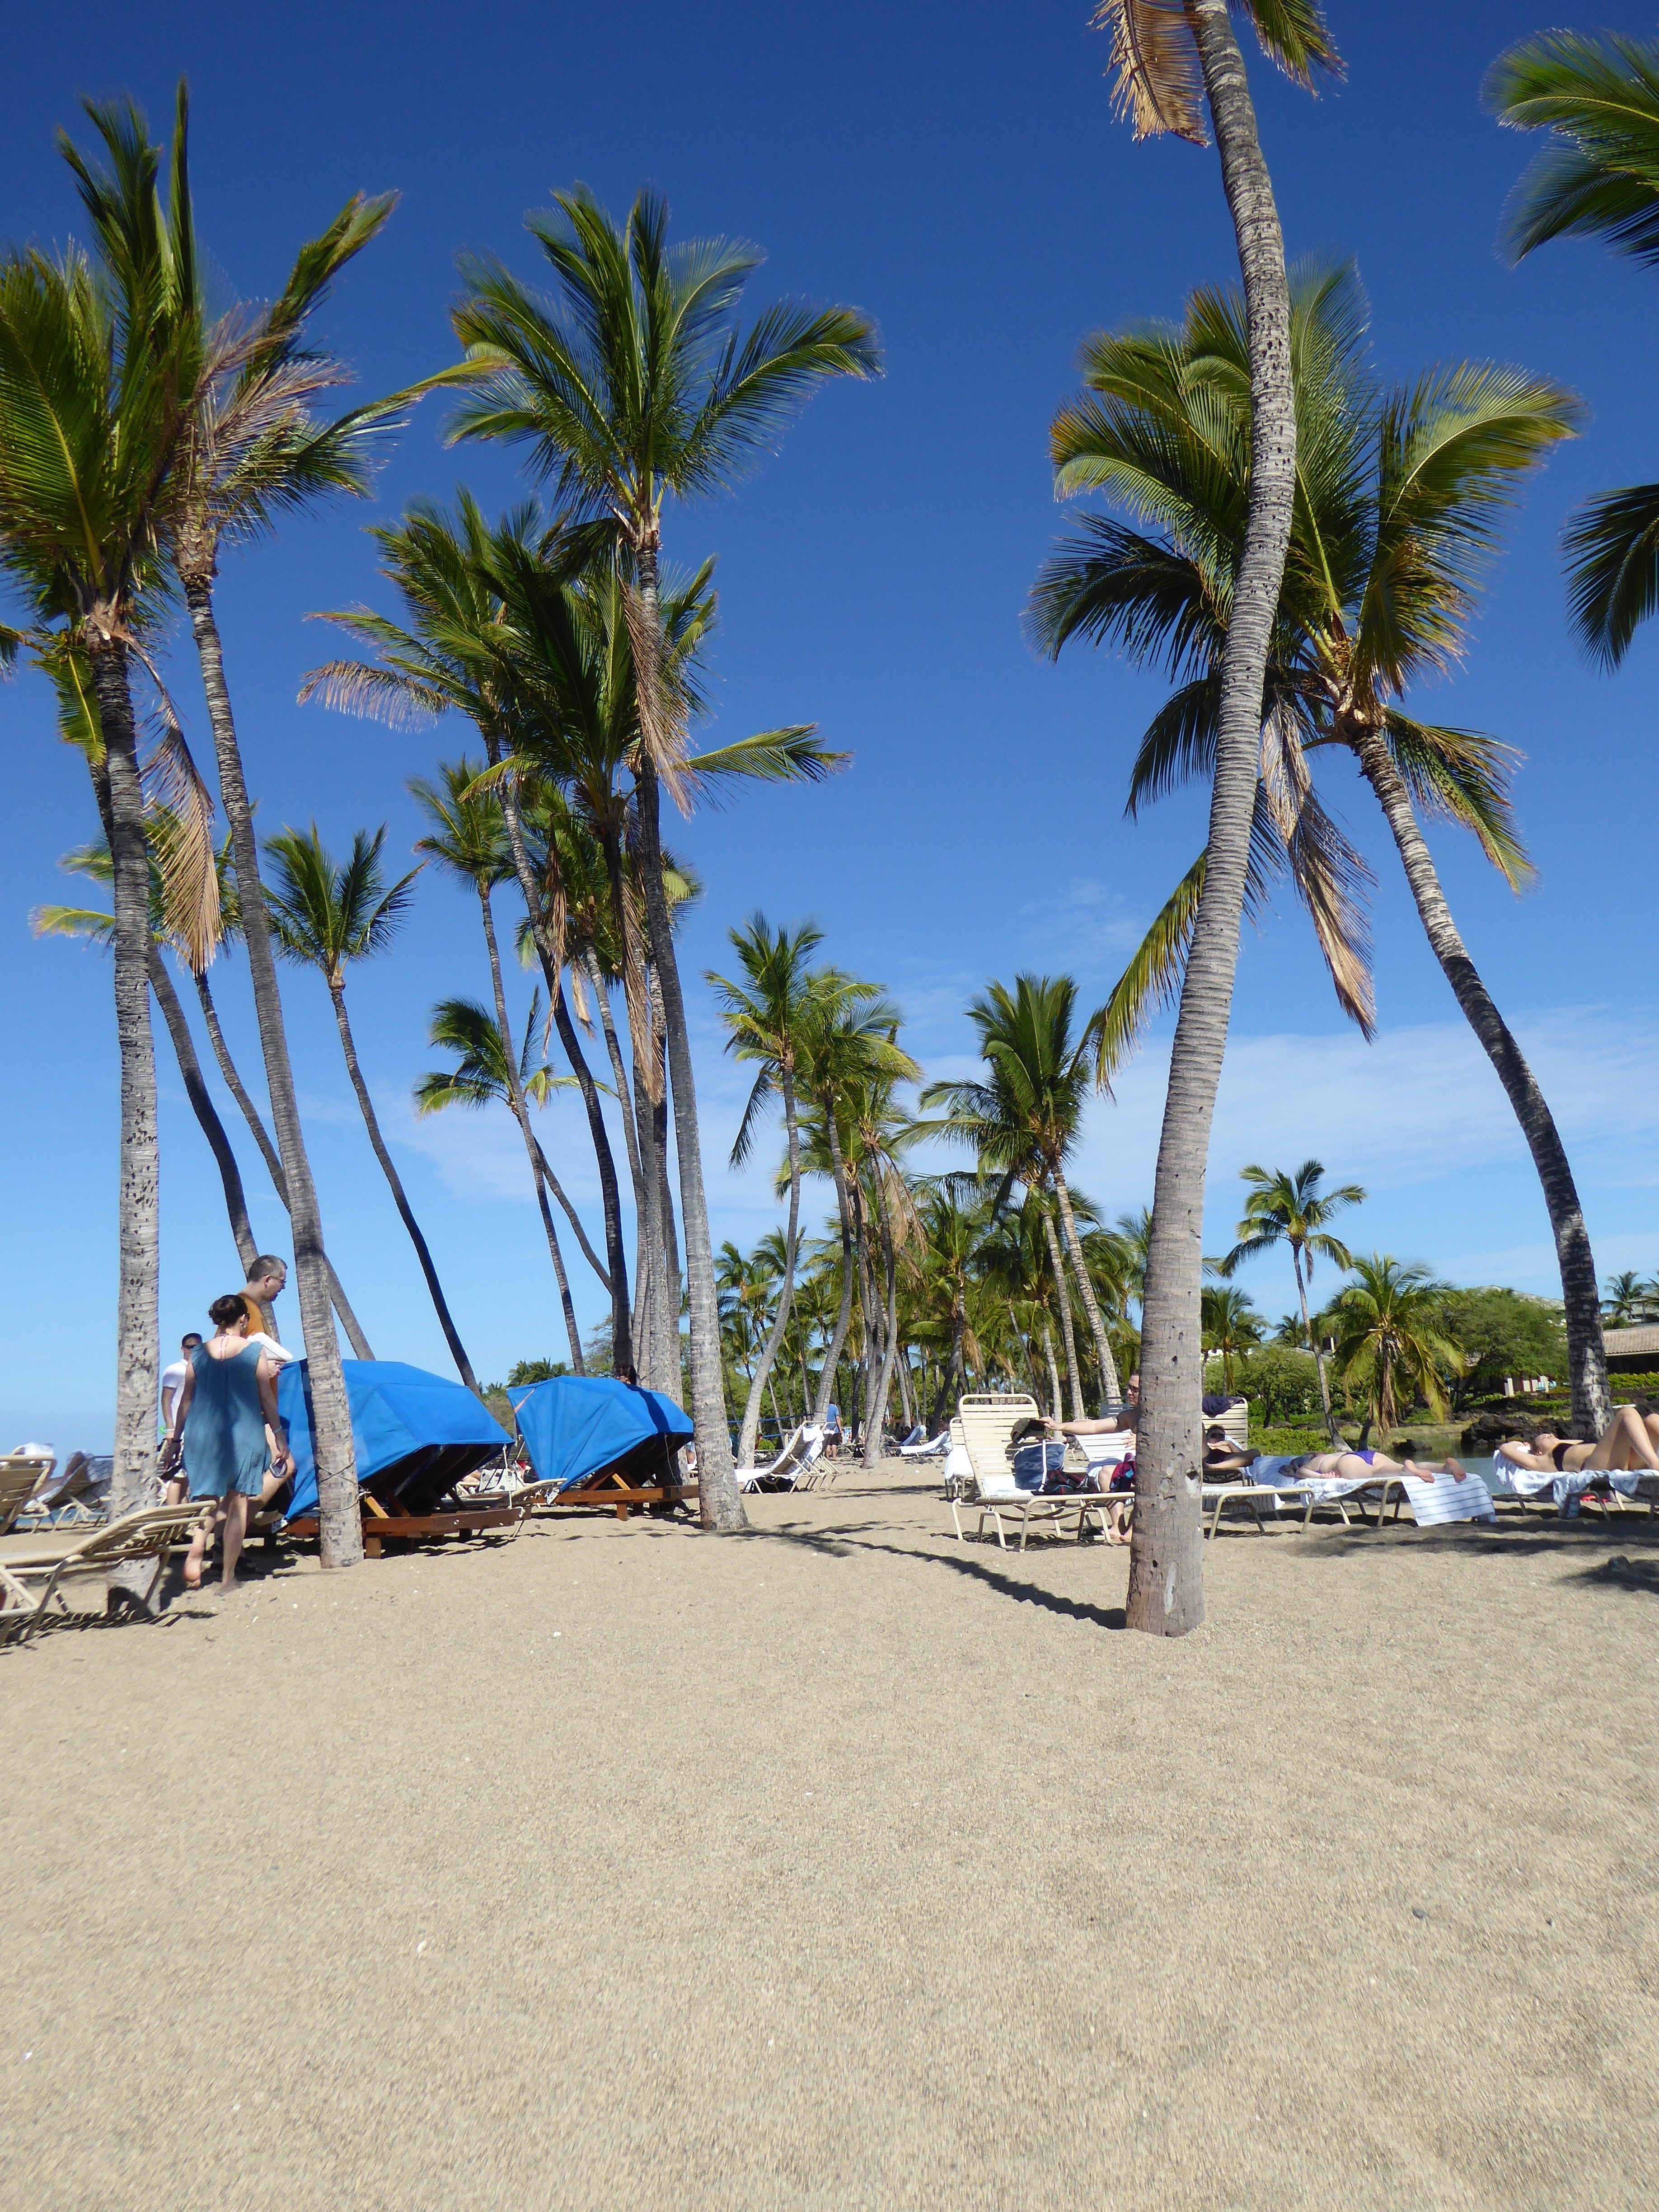
beach, sea, coast, tree, shore, walkway, vacation, holiday, bay, hawaii, body of water, resort, caribbean, palm trees, tropics, cape, arecales, palm family